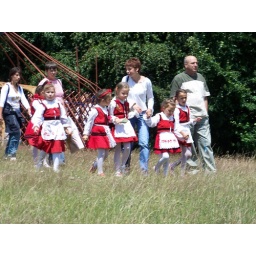
More kids in traditional dance costumes. The red and black are the Szekely colors